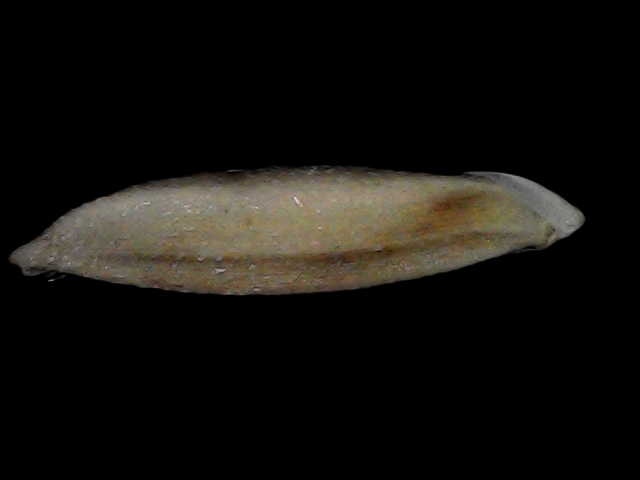
Rice variety: Bd87